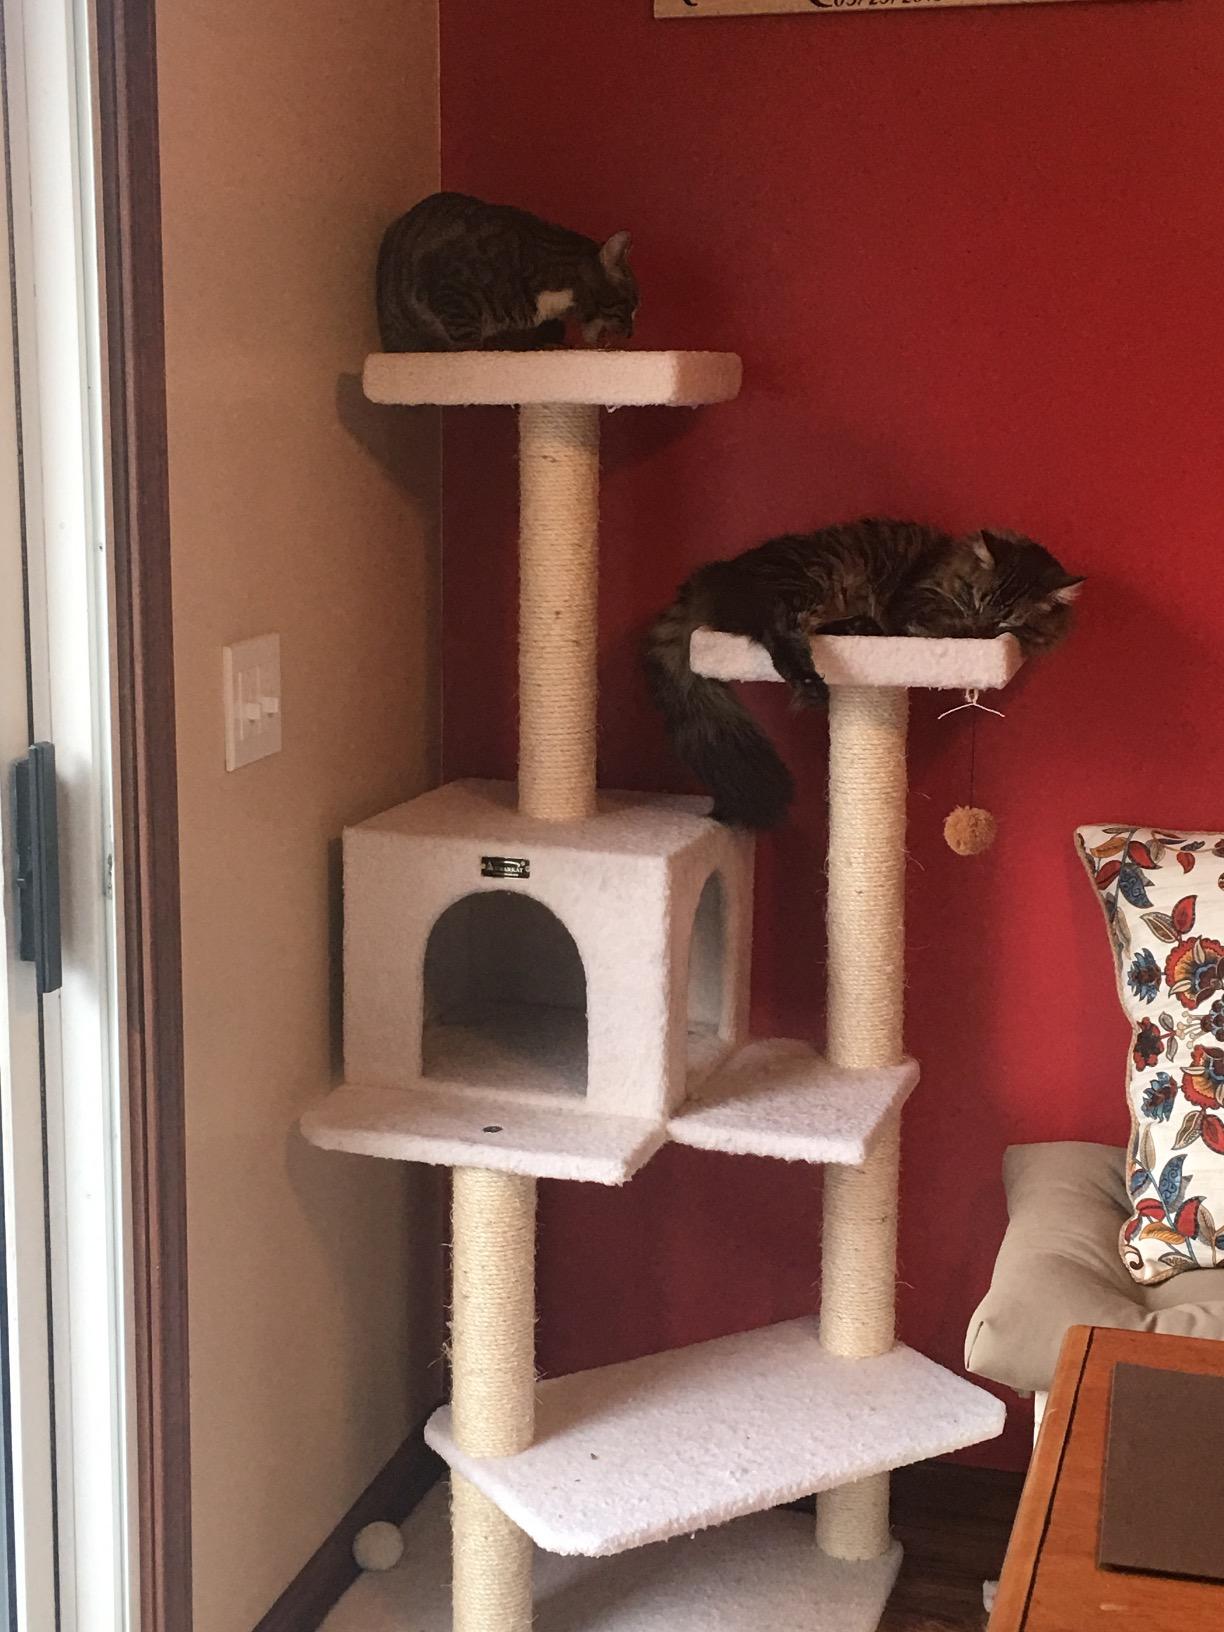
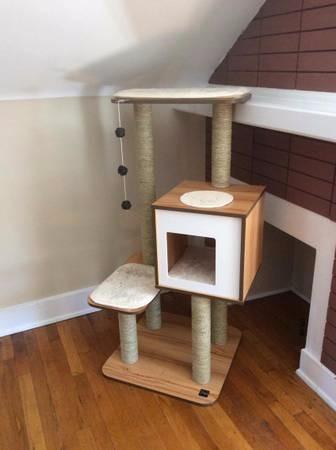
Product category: items_cat tree
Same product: no